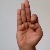
The image shows a hand gesture representing the letter 'F' in Indian Sign Language.